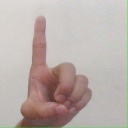
अक्षर: ड